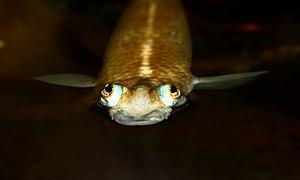
Le développement de l'œil des vertébrés est la genèse et la formation structurelles et fonctionnelles de leurs organes de la vision. L'étude de ces processus est une partie de la biologie du développement. L'œil des vertébrés présente des différences très notables dans sa construction et ses performances, dépendantes de l'espèce, tandis que les phases de sa genèse présentent des similitudes fondamentales. Vu son processus de développement, l'œil des vertébrés est un exemple modèle pour un organe formé par un enchaînement de déclenchements contrôlés génétiquement. Ces inductions y sont tellement étroitement liées que les diverses composantes de l'œil — comme par exemple le cristallin, la cornée et la rétine — se tiennent en relation rigoureusement ordonnée et réciproque en fonction des étapes du développement, et apparaissent ainsi comme un système global. Les critiques de l'évolution ont longtemps supposé que ces parties n'auraient pu apparaître qu'indépendamment les unes des autres, et par suite ne pourraient se développer qu'indépendamment dans l'ontogénèse. Les découvertes sur le développement de l'œil ont montré que cette façon de voir est maintenant dépassée.
Le quatre-yeux à grandes écailles est une espèce de poissons appartenant au genre Anableps et à la famille des Anablepidae. Il a été décrit par Linnaeus en 1758.
Les Anableps forment un genre de poisson d'eau saumâtre de la famille des Anablepidae.